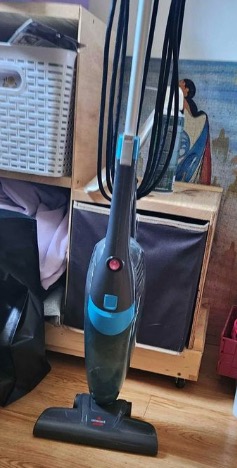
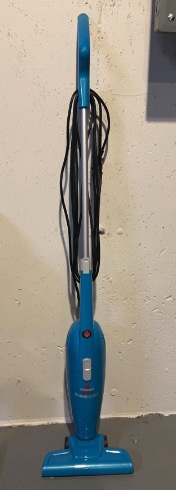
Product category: items_vacuum
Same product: no